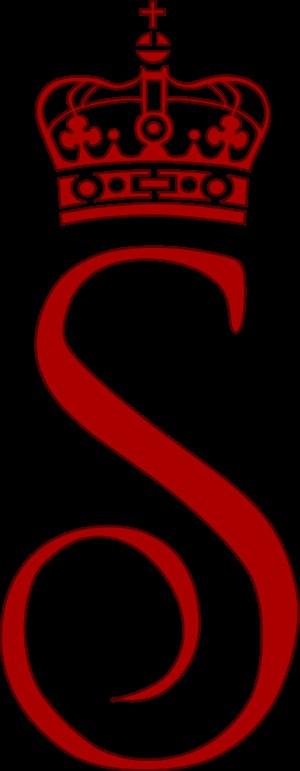
Sonja Haraldsen, née le 4 juillet 1937, est la reine consort de Norvège depuis le 17 janvier 1991, en tant qu'épouse du roi Harald V.